Wal Alexander

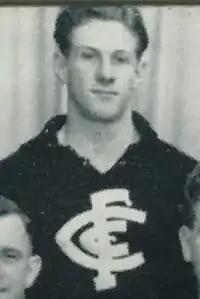
Alexander in 1945

Wal Alexander (22 October 1923 – 17 October 1995) was an Australian rules footballer who played with Carlton and Fitzroy in the Victorian Football League (VFL).